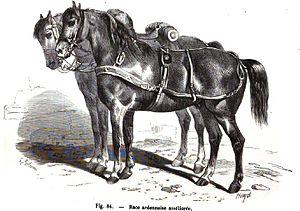
Gravure d'un cheval Ardennais en 1861
L'Ardennais est une très ancienne race rustique de chevaux de trait, de taille moyenne, à la robe généralement baie ou rouanne. Il est historiquement élevé dans la région des Ardennes, qui lui a donné son nom, et par extension dans le quart nord-est de la France, le Sud et l'Est de la Belgique, et au Luxembourg. Connu et mentionné depuis l'Antiquité romaine où il sert à la remonte des armées, l'Ardennais devient jusqu'au début du XIXᵉ siècle l'une des meilleures races de chevaux de selle et de trait léger pour la traction du matériel d'artillerie militaire. Sous l'empire napoléonien, les Ardennais sont réputés pour avoir survécu à la campagne de Russie, où 13 000 chevaux trouvent la mort.